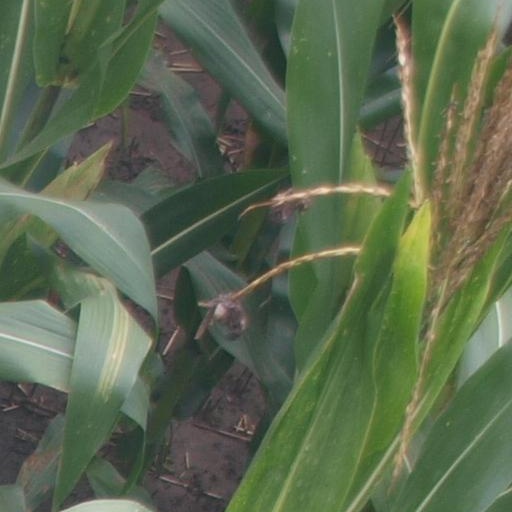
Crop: maize; corn